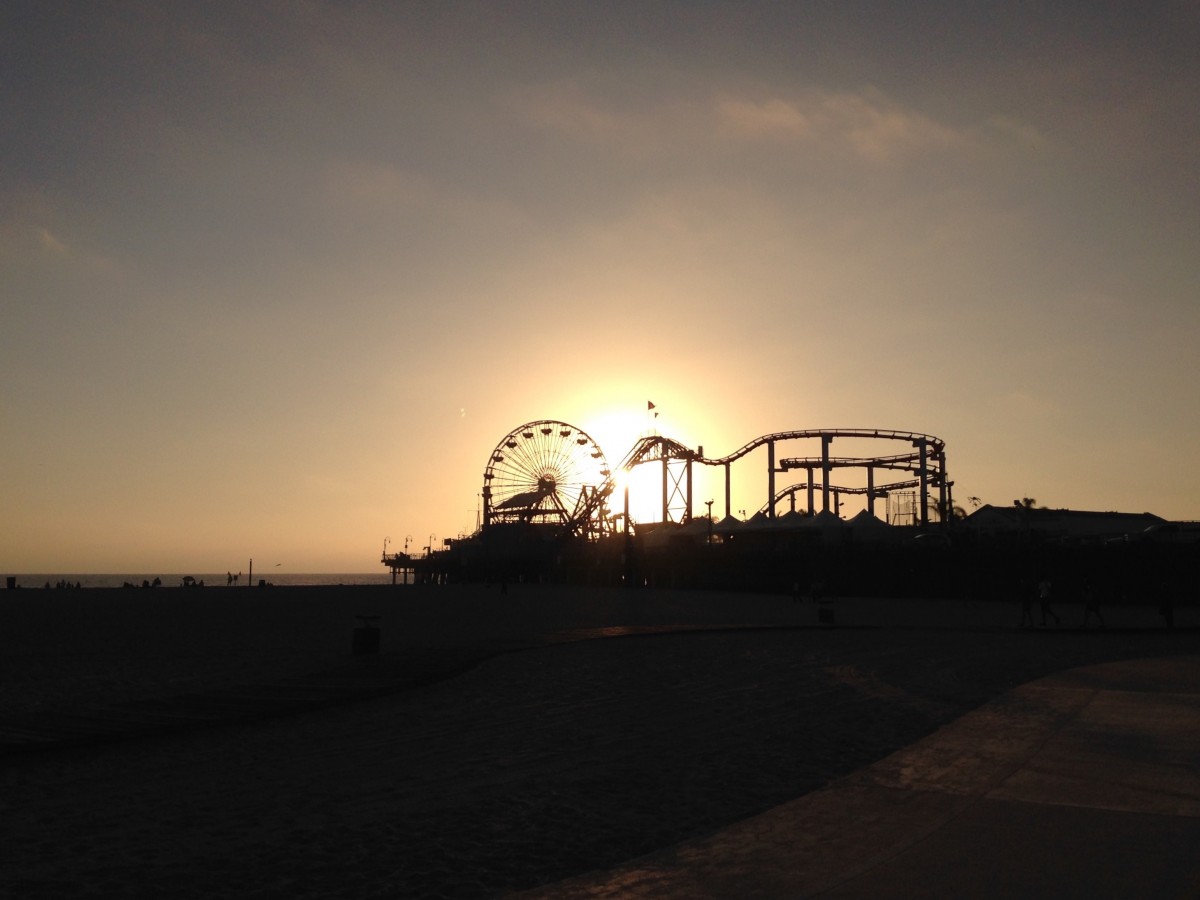
Tags: horizon, light, cloud, sky, sun, sunrise, sunset, night, sunlight, morning, dawn, dusk, evening